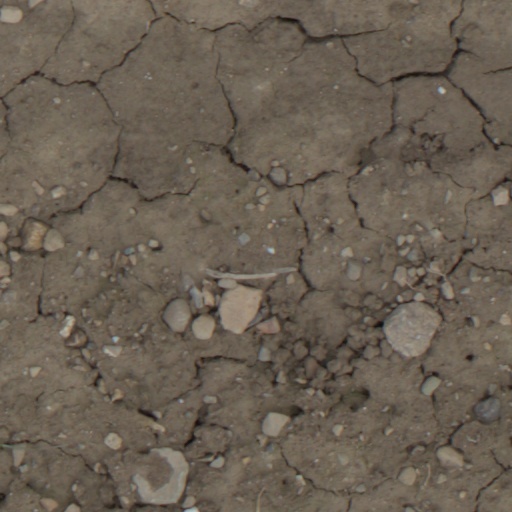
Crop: wheat